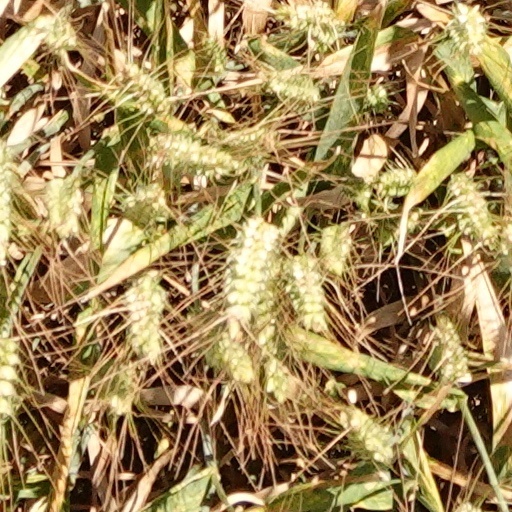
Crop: wheat